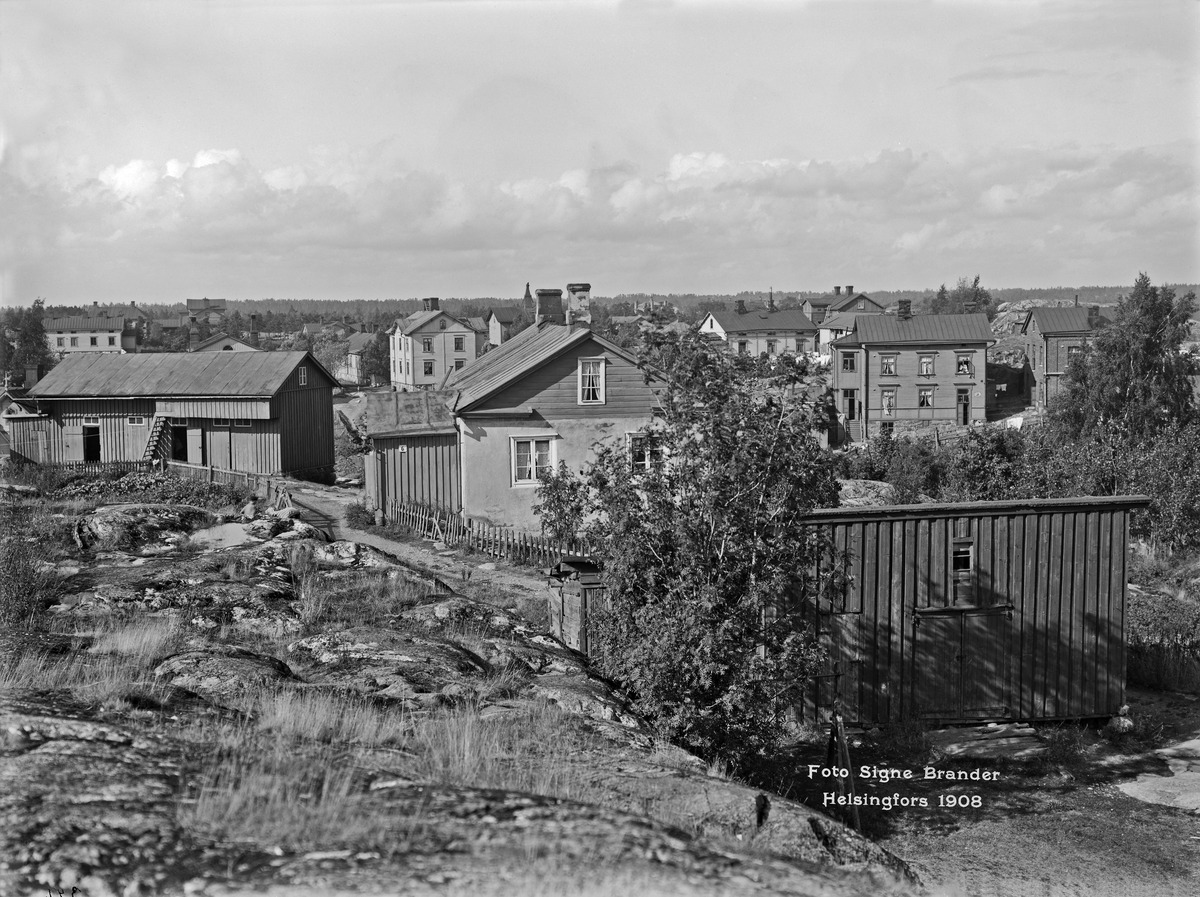
Etu-Töölö, etualalla Berga 6
sisällön kuvaus: Etu-Töölö, etualalla Berga 6.  Kuvattu nykyisen Apollonkatu 12:n kohdalta pohjoiseen. mustavalkoinen
Kuvaaja: Brander, Signe, valokuvaaja
Ajankohta: kuvausaika 1908
Paikka: Suomi, Uusimaa, Helsinki, Töölö Helsinki, Taka-Töölö Helsinki
Aiheet: puurakennukset